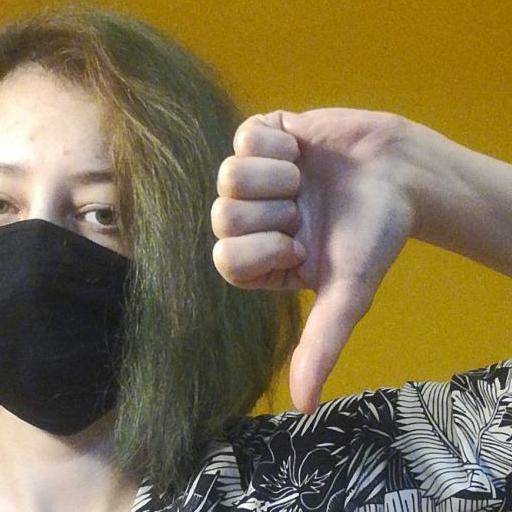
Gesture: dislike